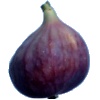
Label: Fig 1